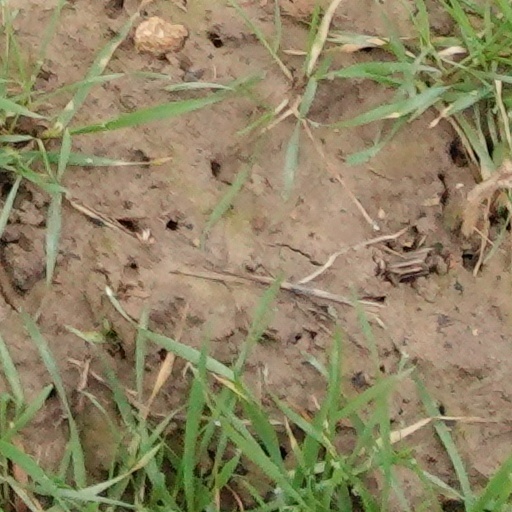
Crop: wheat